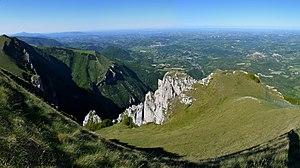
Sarnano est une commune italienne d'environ 3 130 habitants, située au cœur des Monts Sibyllins dans la province de Macerata, en Région des Marches, en Italie centrale. Elle fait partie du club des plus beaux Villages d’Italie et a reçu la Bandiera Arancione du Touring Club Italien.